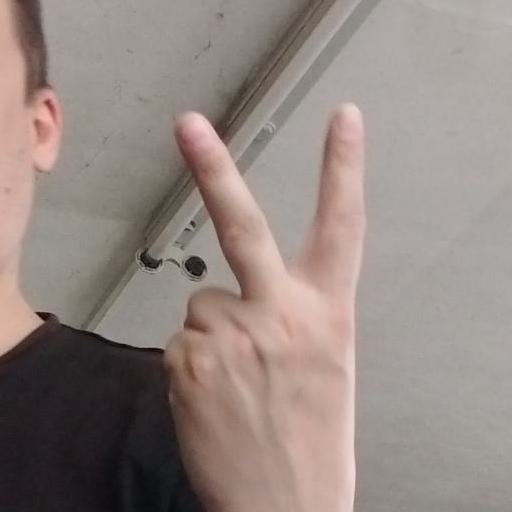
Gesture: peace_inverted